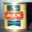
Label: can